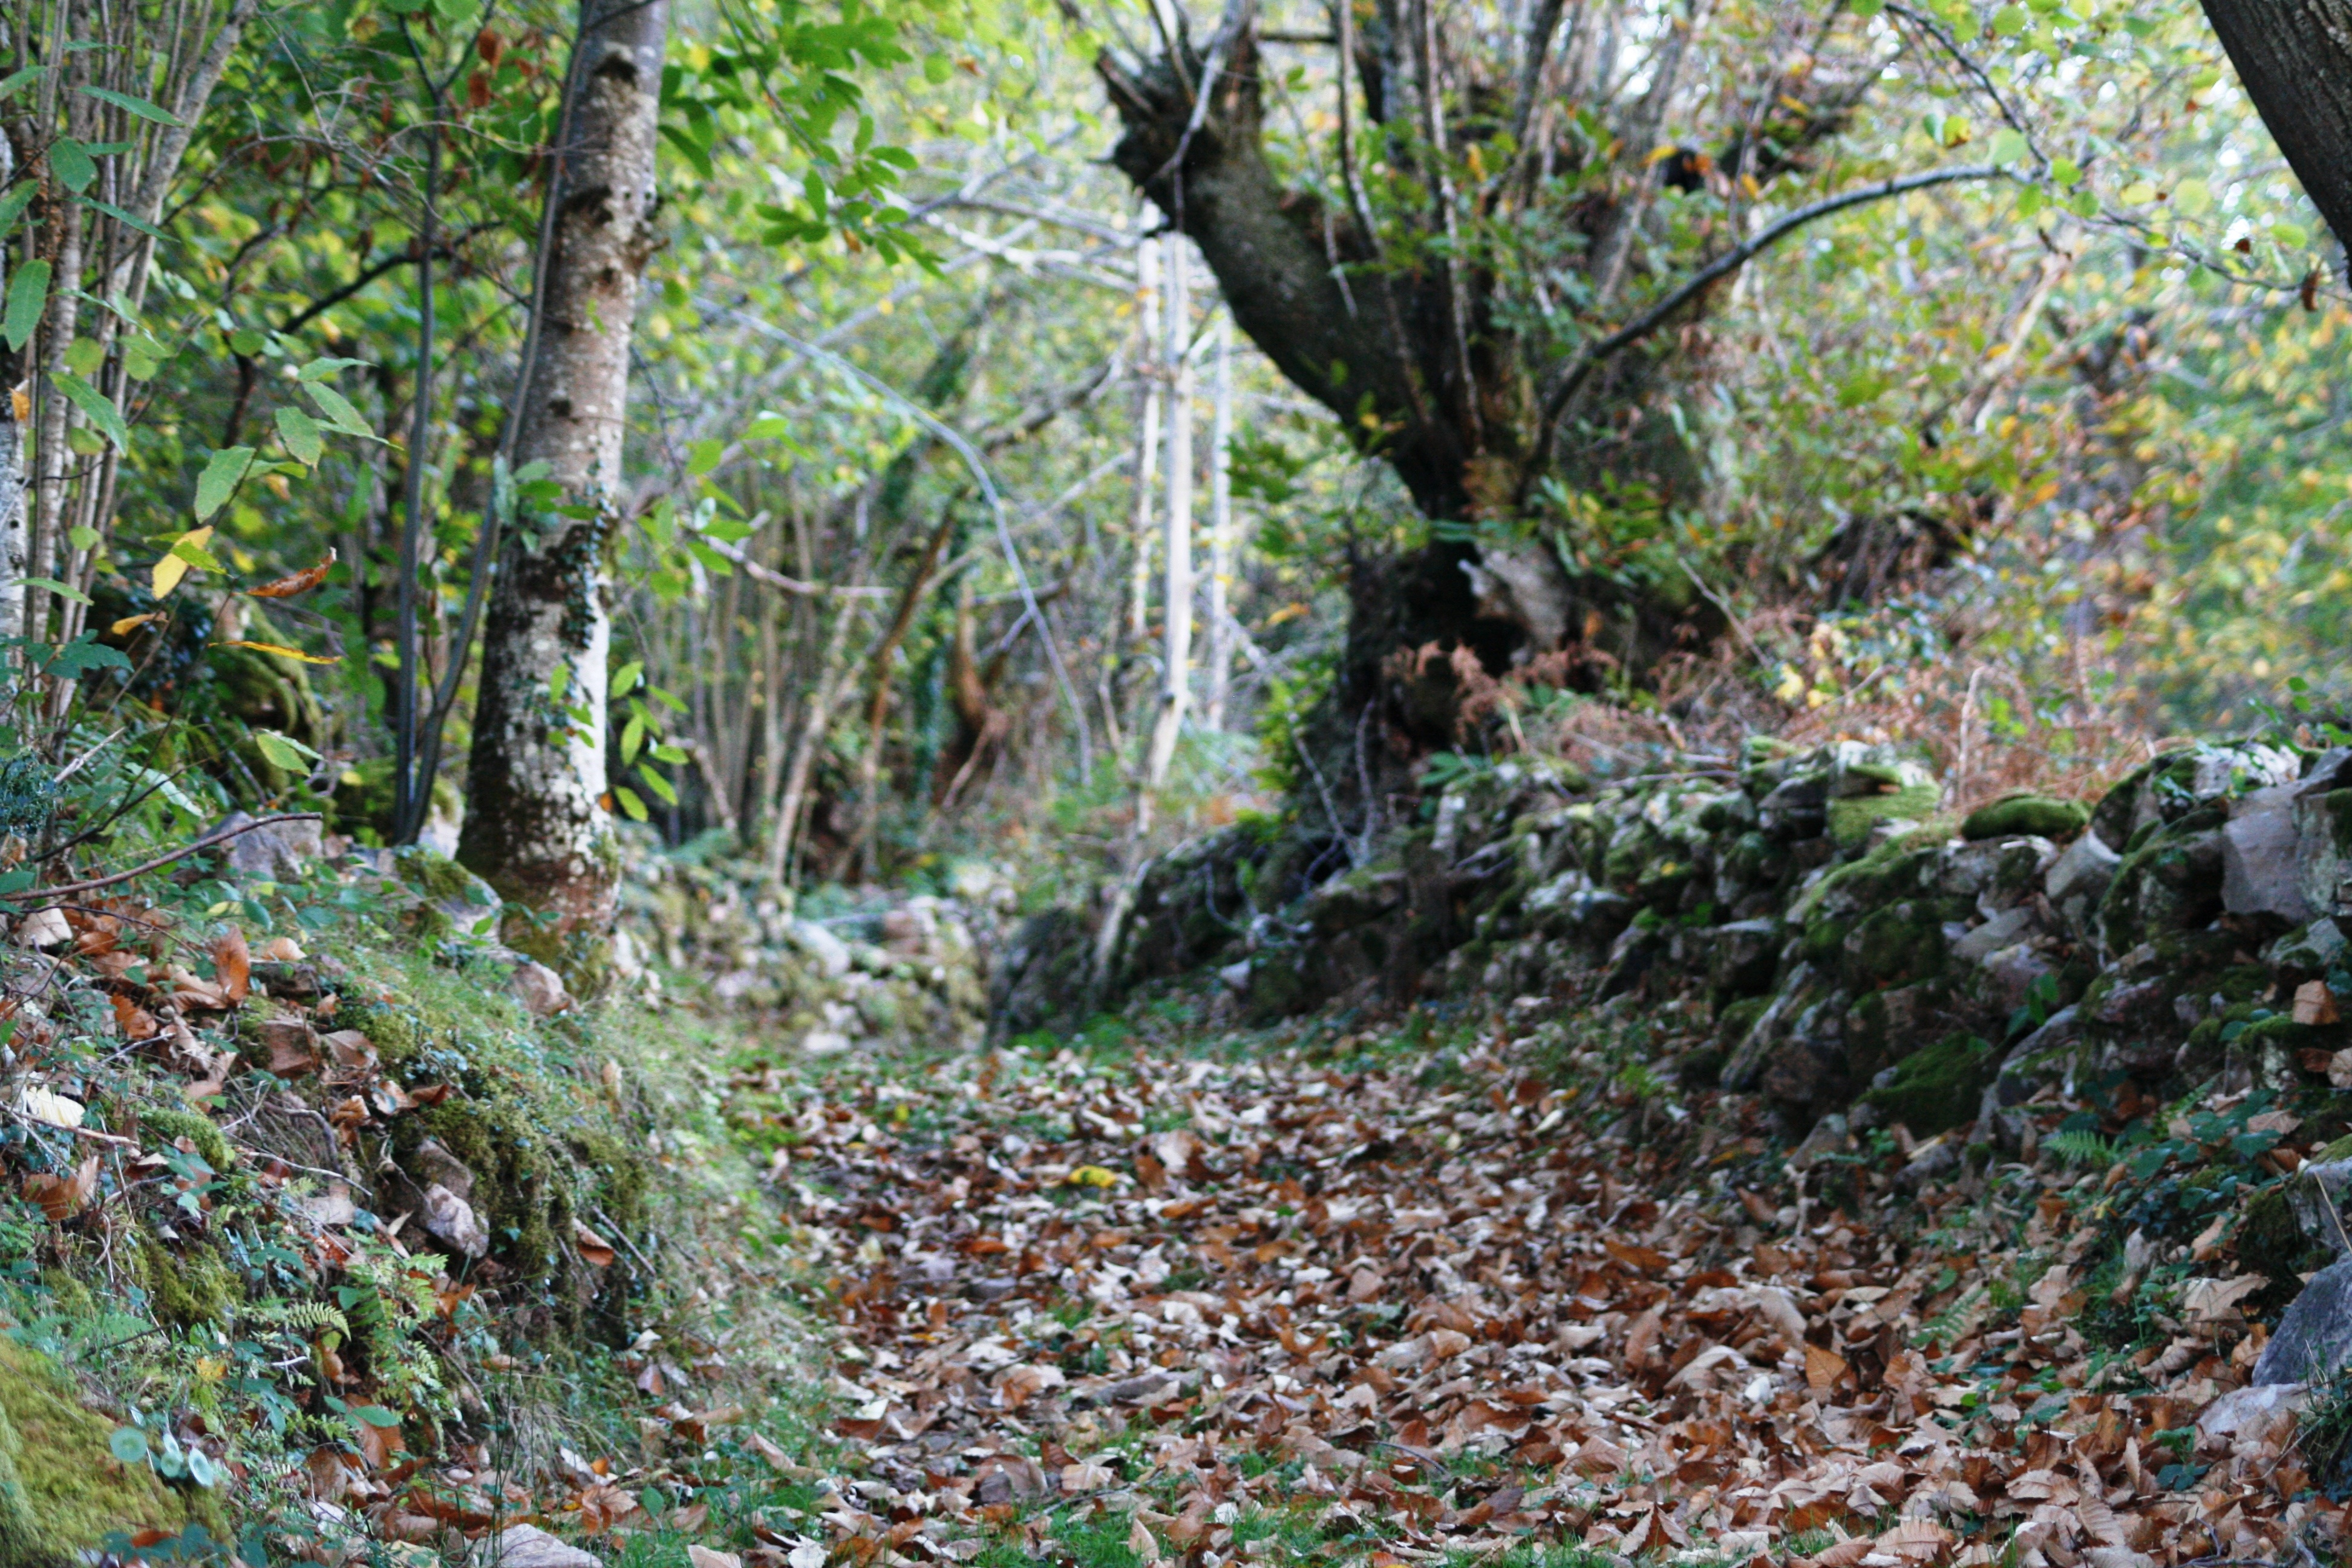
tree, forest, wilderness, trail, leaf, wildlife, jungle, autumn, rainforest, deciduous, woodland, habitat, ecosystem, natural environment